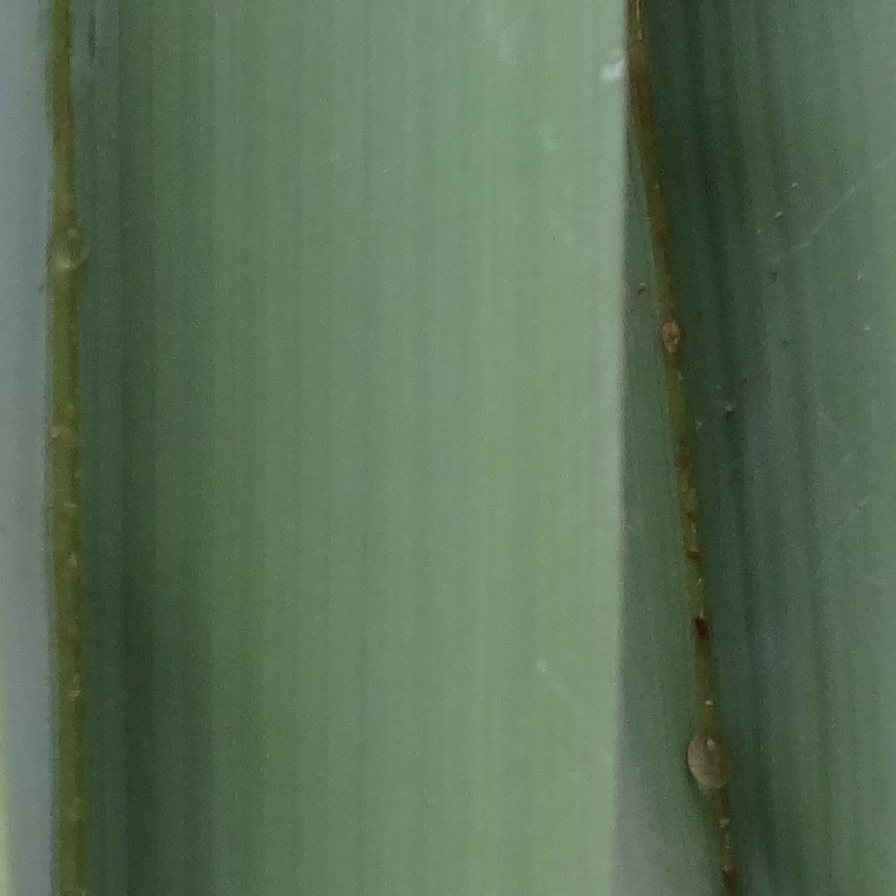
Label: Honey